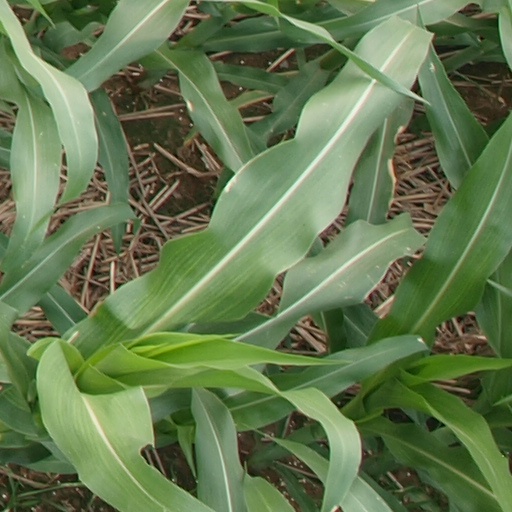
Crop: maize; corn